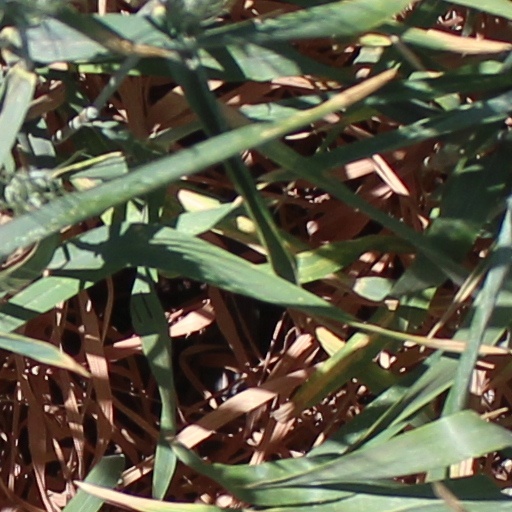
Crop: wheat